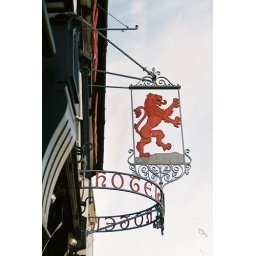
The Red Lion Hotel in the High Street &amp;amp; the Red lion sign